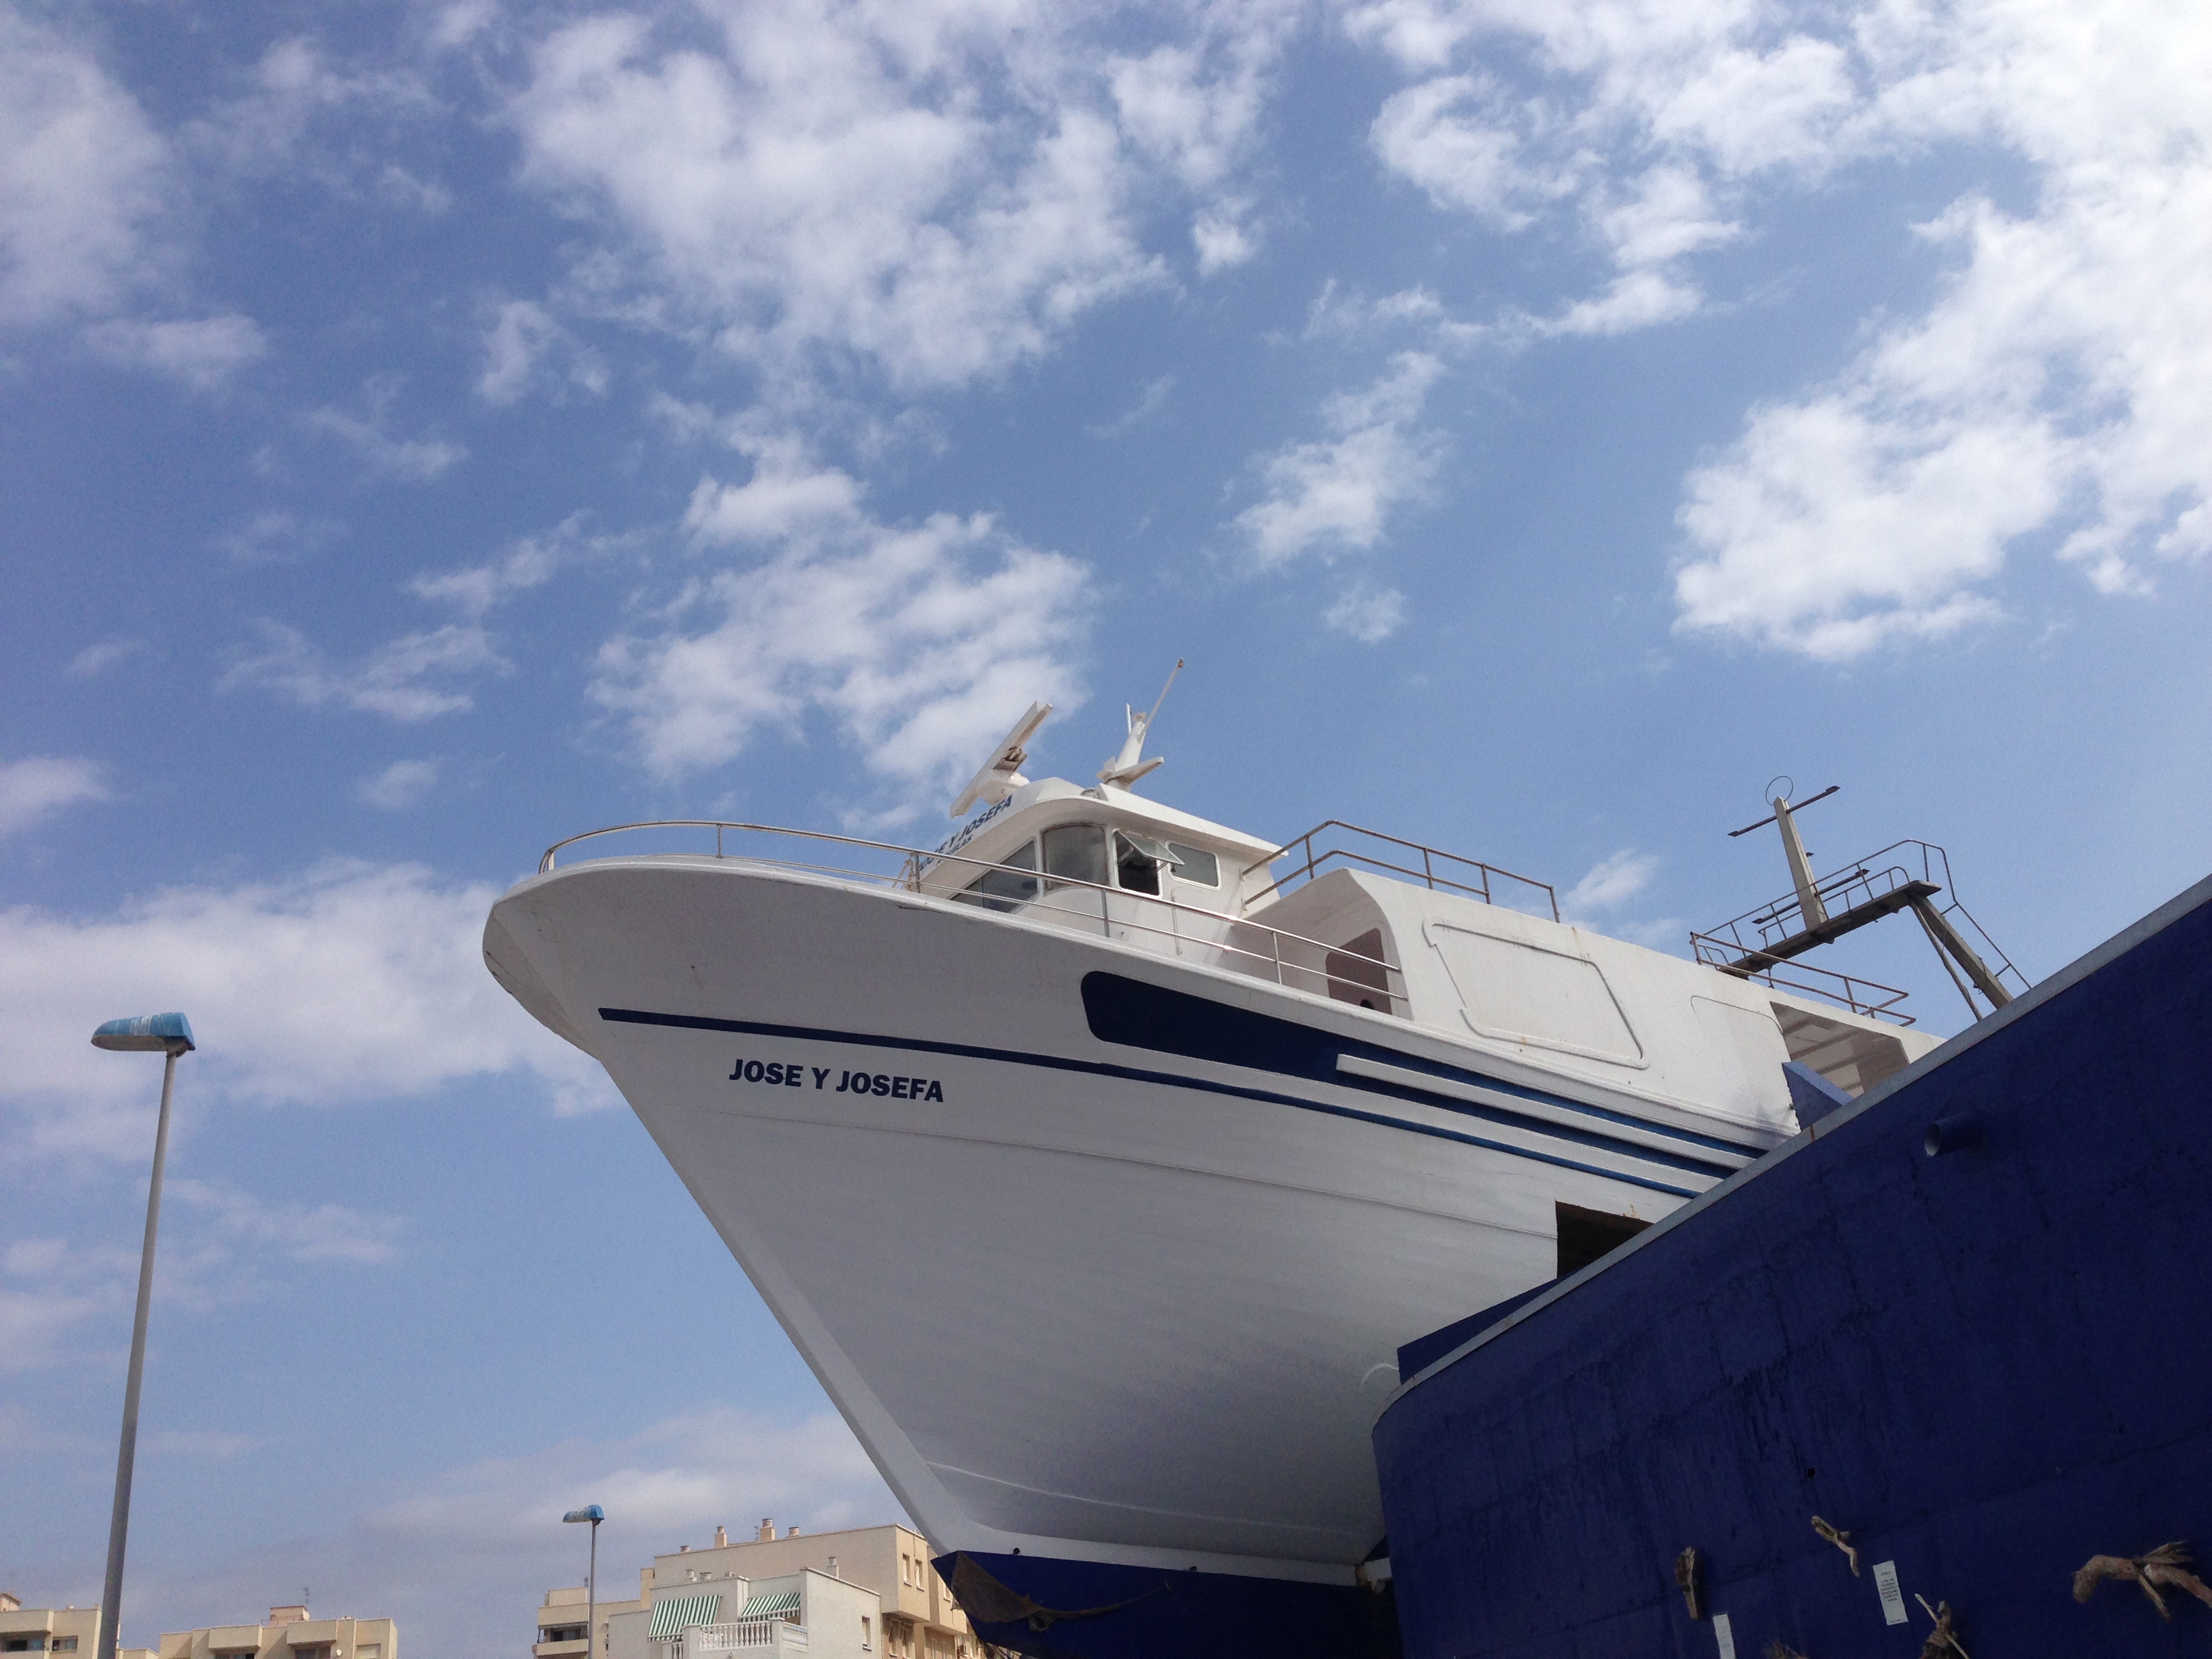
ship, sky, daytime, cloud, watercraft, boat, street light, naval architecture, cumulus, passenger ship, yacht, luxury yacht, water transportation, motor ship, wire